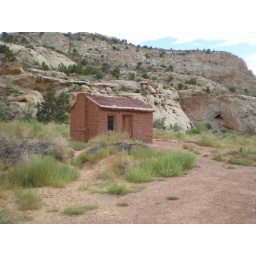
This house was for a family of 11-- most of the boys slept in a crevice in the rock behind....